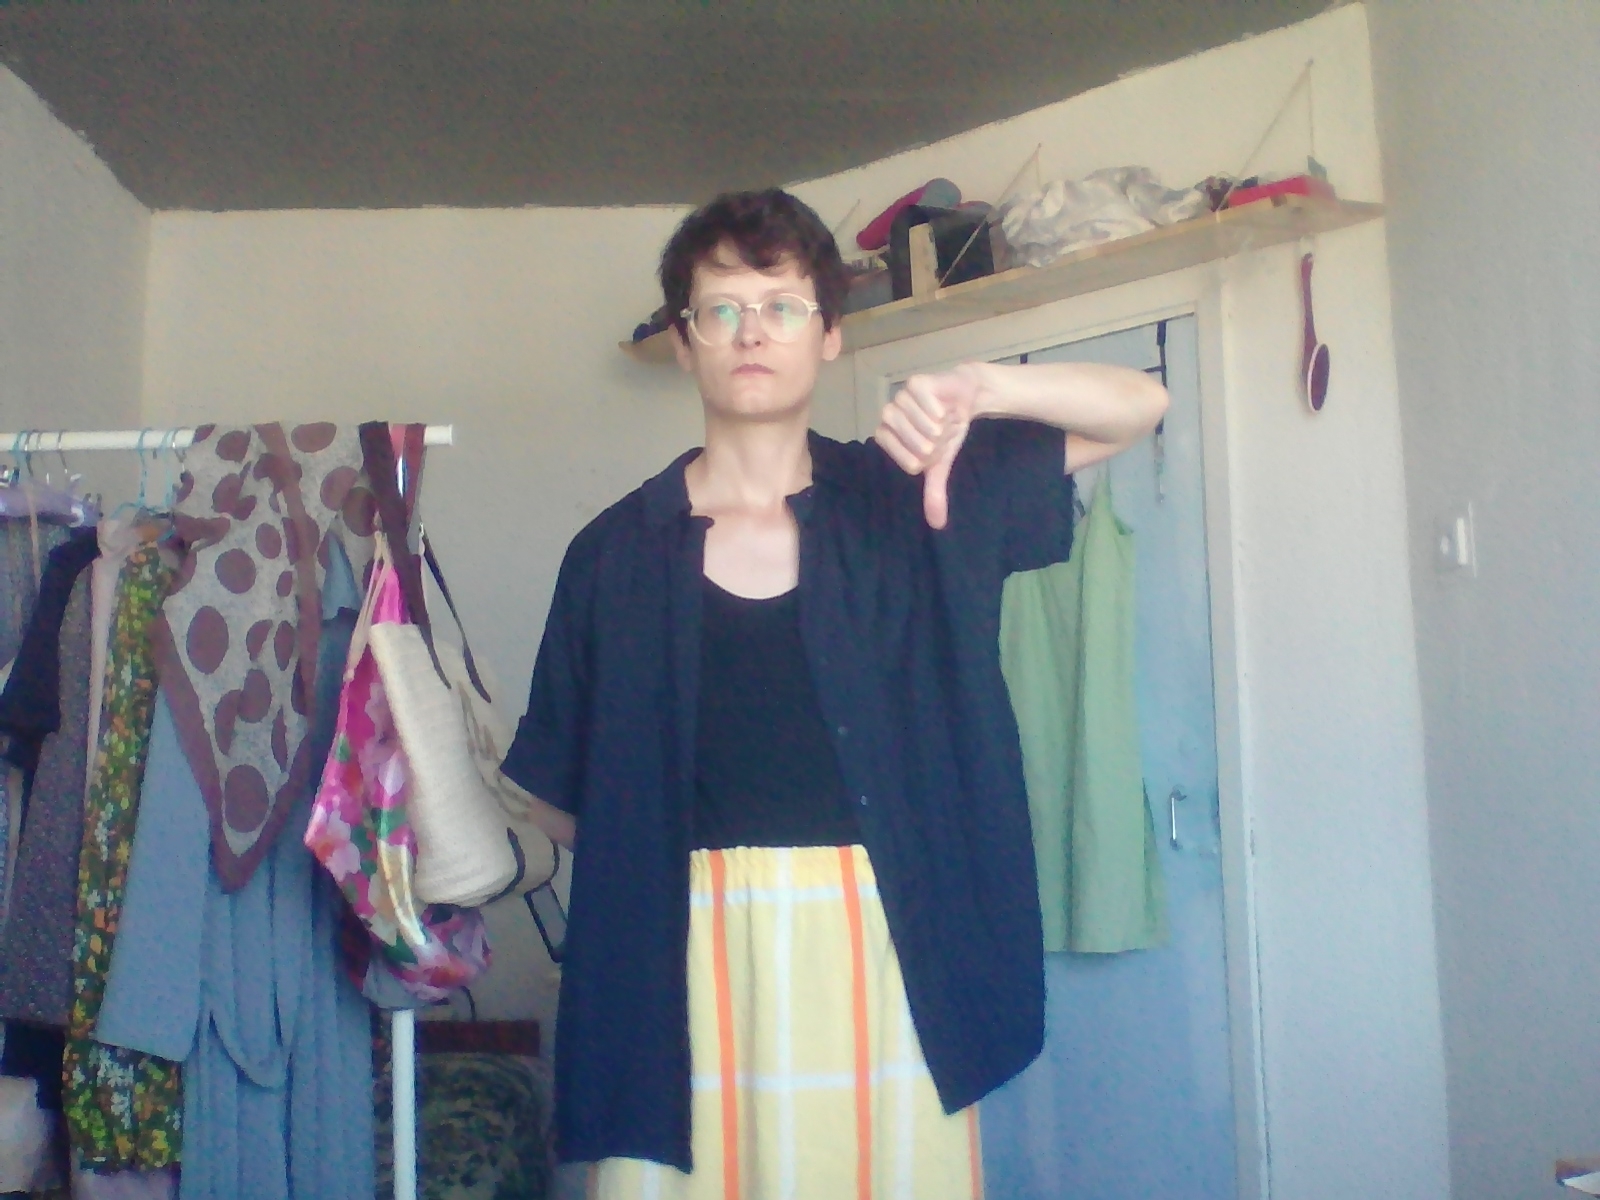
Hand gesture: dislike